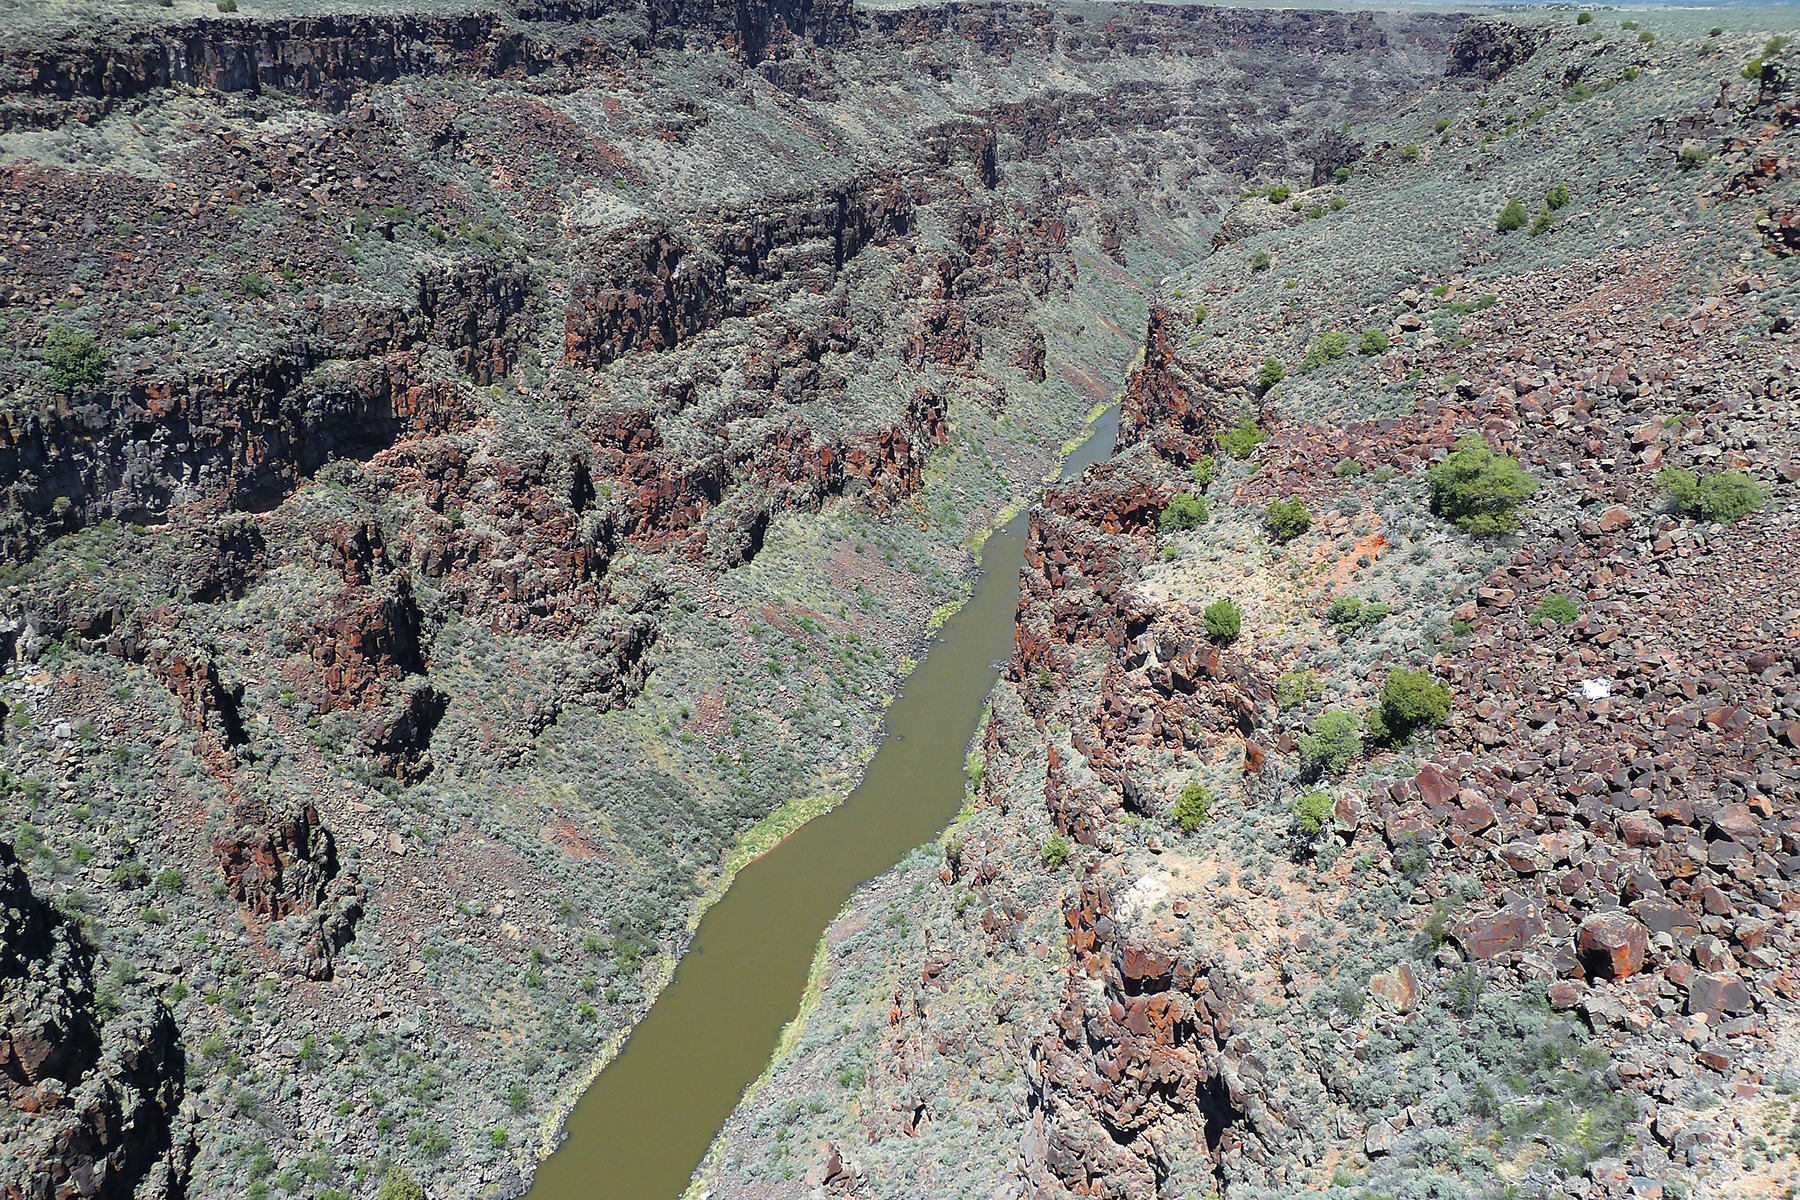
water, rock, wilderness, mountain, trail, river, valley, cliff, usa, soil, canyon, terrain, ridge, new mexico, geology, badlands, plateau, ecosystem, wadi, aerial photography, rio grande, geological phenomenon